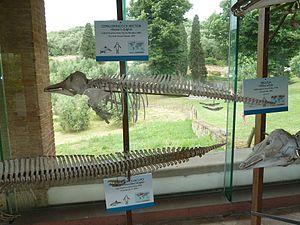
Le dauphin d'Hector, dauphin de Nouvelle-Zélande ou dauphin à front blanc est une espèce de mammifère de l'ordre des cétacés. La sous-espèce maui, le dauphin de Maui, est en danger critique d'extinction, ne comptant plus qu'entre 69 et 48 individus.